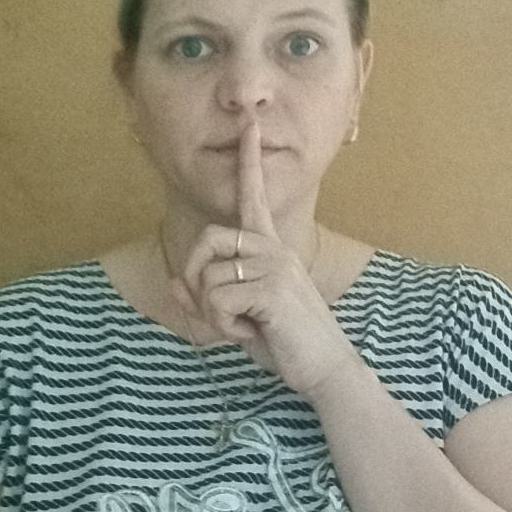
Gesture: mute